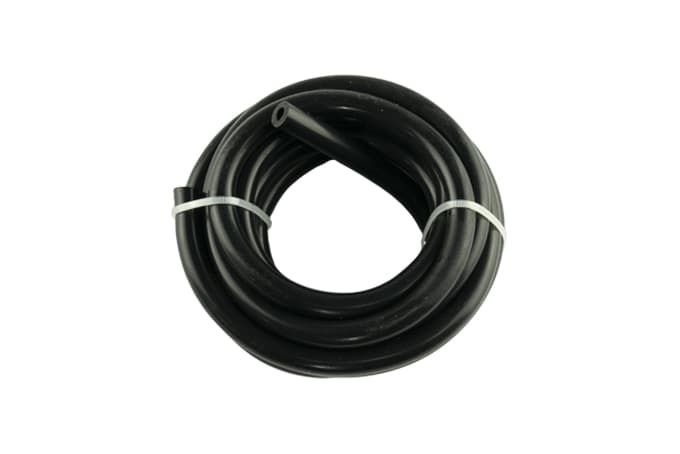
3m Pack -5mm Vac Tube - Black
3m Pack -5mm Vac Tube - Black
Brand: Turbosmart
Category: Home & Garden > Household Appliance Accessories > Vacuum Accessories > Telescopic Tubes